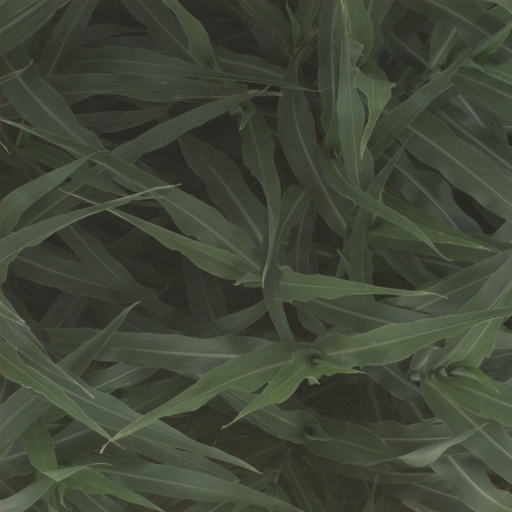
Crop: sorghum